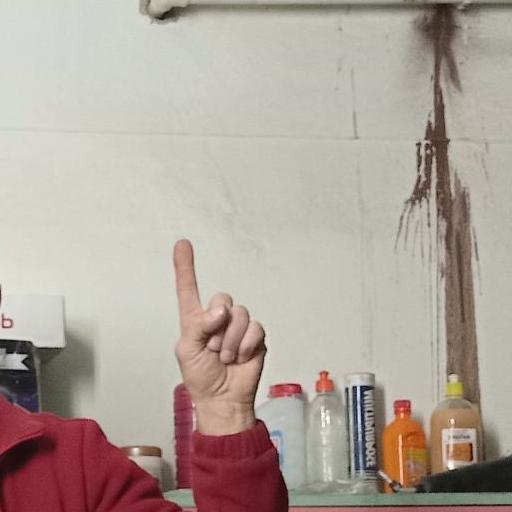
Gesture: one